Siege of Kilkenny

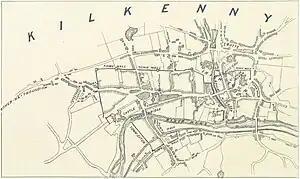

On 22 March, Cromwell's forces arrived at Kilkenny. Cromwell immediately offered terms of surrender to the garrison and townspeople. Butler rejected Cromwell's offer the next day causing the Parliamentarians to invest the city and begin the siege and attack in earnest. Cromwell's first act was to send a cavalry regiment in an attempt to storm the gate of Irish Town. The citizen's militia defending Irish Town, however, held strong and Cromwell's forces were repulsed. As the fighting in Irish Town occurred, Cromwell also moved to expand and secure his siege perimeter to include the grounds of St. Patrick's Church to the southwest of the High Town wall. This was successfully accomplished and provided the Parliamentarians with an excellent site for their artillery.